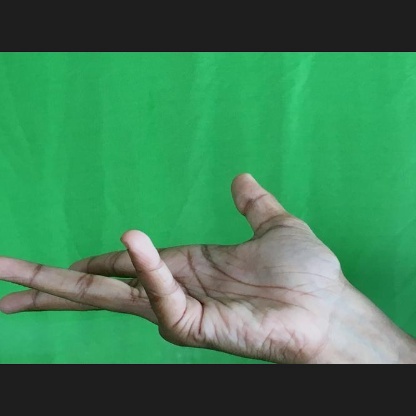
Mudra: Alapadmam